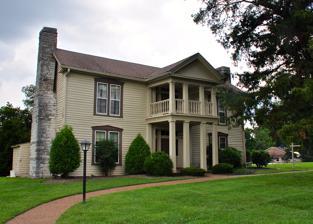
Building: William Leaton House
Country: United States of America
Year built: 1802
Historic house in Tennessee, United States United States historic place William Leaton House U.S. National Register of Historic Places William Leaton House, September 2014. Show map of Tennessee Show map of the United States Location Hillsboro Rd./US 431 at Manely Ln., Franklin, Tennessee Coordinates 36°00′40″N 86°53′21″W / 36.01111°N 86.88917°W / 36.01111; -86.88917 Area 3 acres (1.2 ha) Built c. 1802 and c. 1850 Architectural style Greek Revival , Central passage plan MPS Williamson County MRA NRHP reference No. 88000357 Added to NRHP April 13, 1988 The William Leaton House is a property in Franklin, Tennessee , United States, that dates from c.1802 and that was listed on the National Register of Historic Places in 1988.  It has also been known as Grassland .  It includes Central passage plan and other architecture. The property was covered in a 1988 study of Williamson County historical resources. References